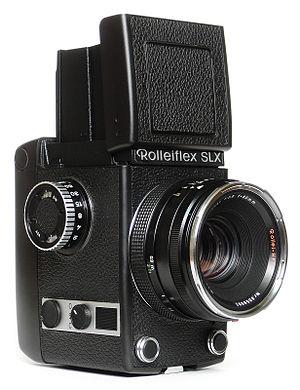
Appareil photographique SLR moyen format Rollei Rolleiflex SLX avec objectif Rollei-HFT Planar 80 mm / 1:2.8 avec viseur de poitrine ouvert. Date de commercialisation
Rollei GmbH est une entreprise allemande fabriquant des appareils photographiques.